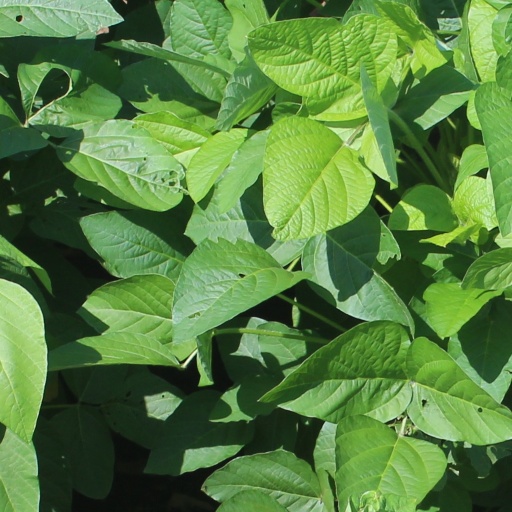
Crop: soybean